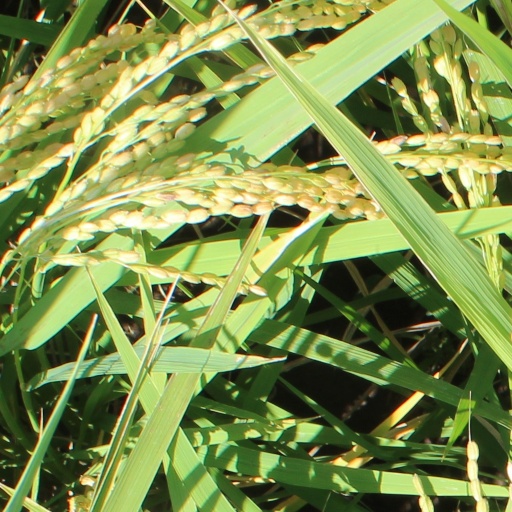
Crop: rice